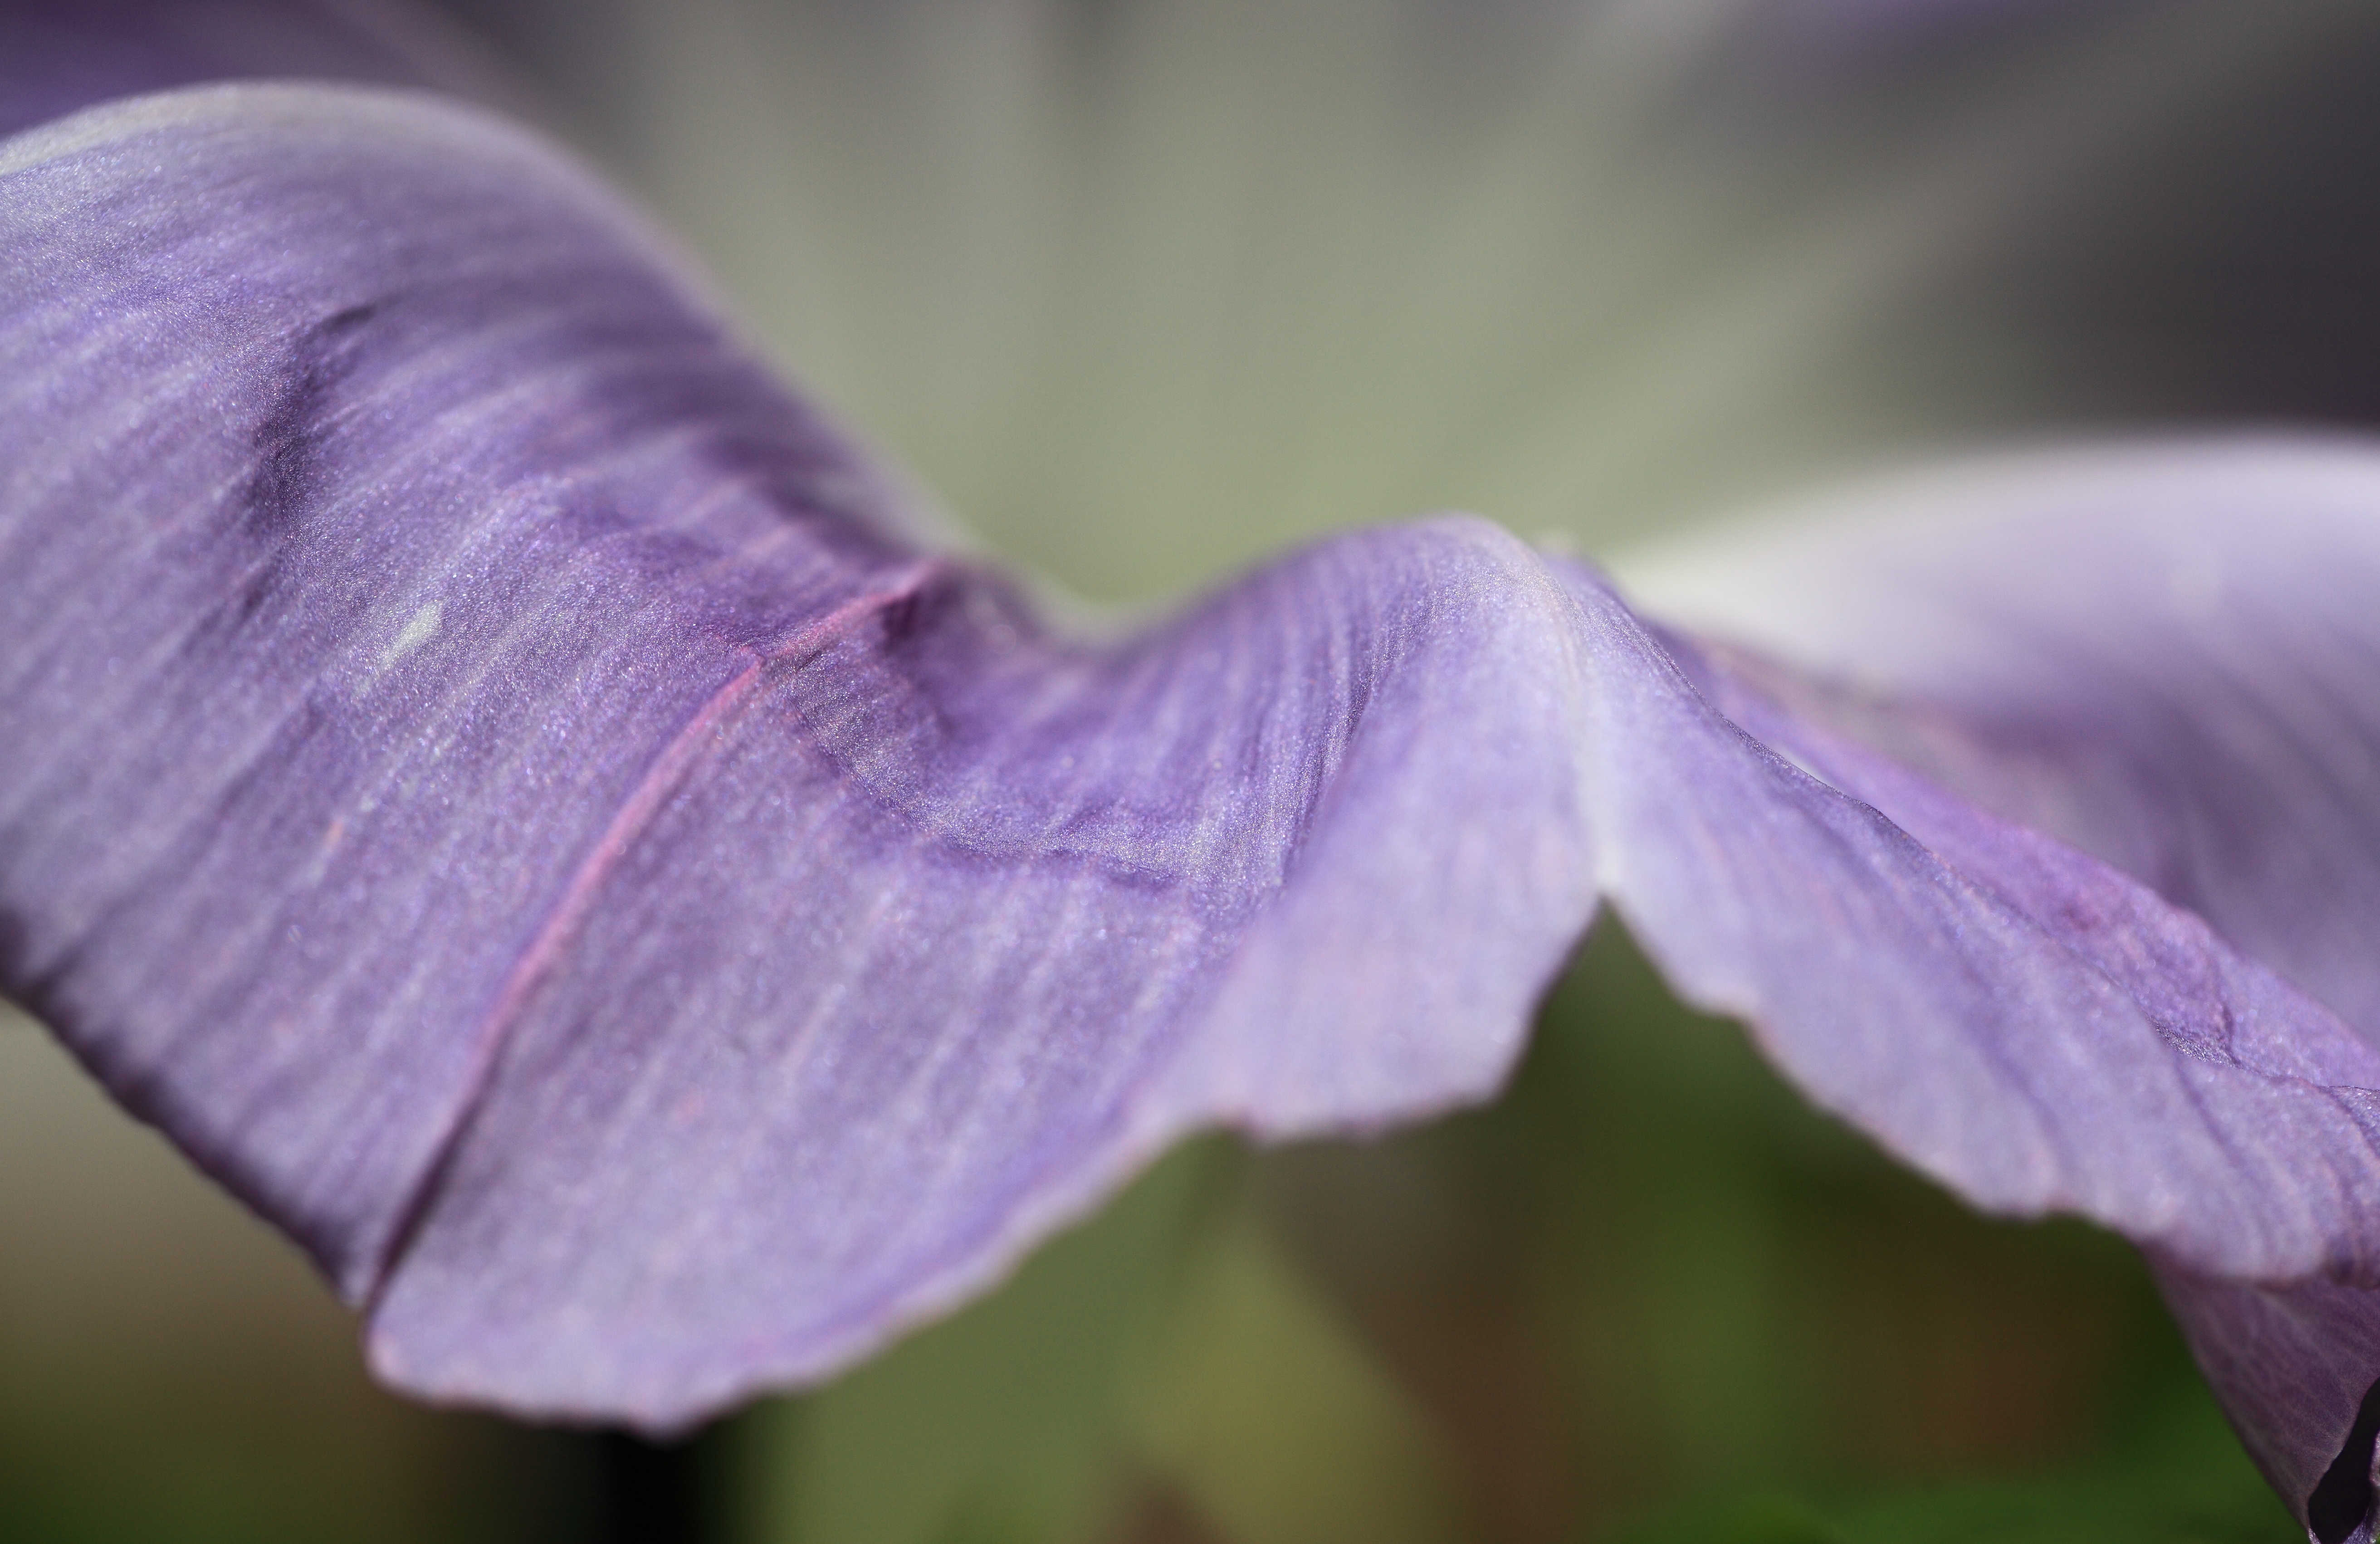
nature, plant, photography, leaf, flower, purple, petal, high, blue, flora, wildflower, close up, iris, eye, 5d, morningglory, sakura, hires, markii, ipomoea, hi, res, resolution, chiba, macro photography, nil, taxonomy binomial ipomoeanil, flowering plant, bellflower family, plant stem, land plant